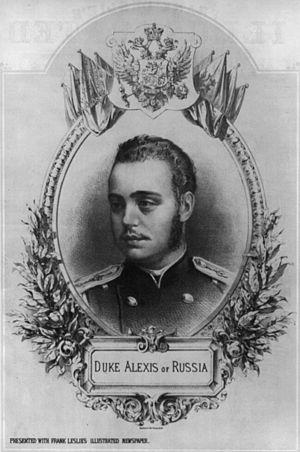
Le grand-duc Alexis Alexandrovitch, était un membre de la famille impériale de Russie.